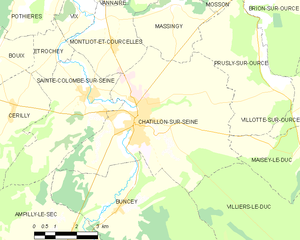
Châtillon-sur-Seine est une commune française située dans le canton de Châtillon-sur-Seine du département de la Côte-d'Or en région Bourgogne-Franche-Comté.
Le Châtillonnais, ou pays châtillonnais, est une région naturelle française du nord de la Côte-d'Or aux limites de l'Aube et de la région Champagne. Reposant sur un socle calcaire creusé par le haut cours de la Seine c'est une région historique ancienne dont la ville principale semble avoir été successivement celle du mont Lassois puis de Vertillum sous l'Antiquité tardive. Sous les mérovingiens Latiscum, au sommet et autour du mont Lassois, est le centre d'un archidiaconé qui s'étend jusqu'à Bourguignons actuellement dans l'Aube avant que Châtillon-sur-Seine n'y supplée.